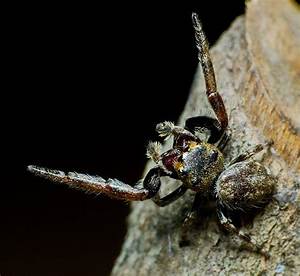
Label: spider